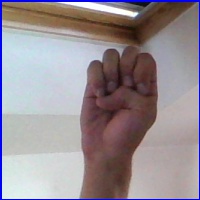
Letra: E